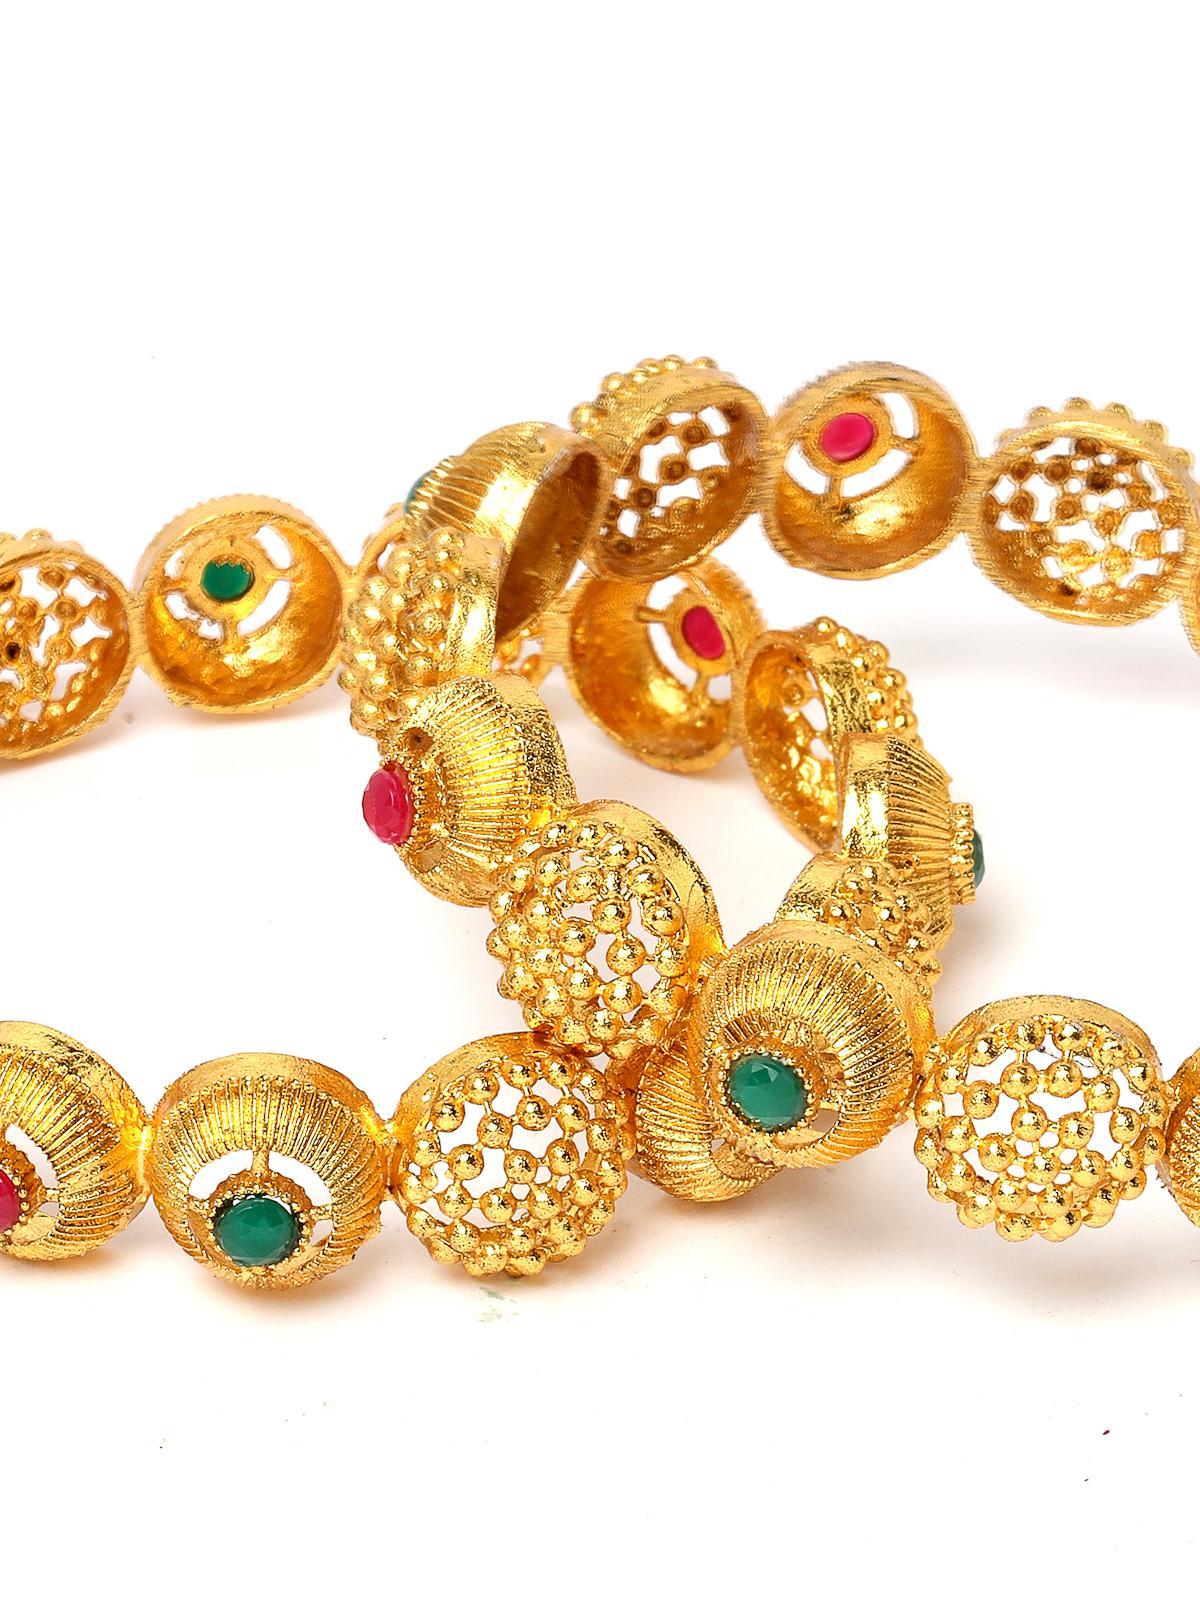
Sukkhi Traditional Wear Gold Plated Red And Green Color Bracelet Bangle Set Jewellery for Women & Girls|Set of 2 Latest Design|Birthday Anniversary Gift for Women|B105918_2.6
Type: Bracelets & Bangles
Brand: Sukkhi
Price: Rs. 305
 Celebrate tradition with the Sukkhi Traditional Wear Gold Plated Bracelet Bangle Set for Women & Girls. This set of two showcases the richness of red and green hues, featuring the latest design trends. The gold-plated finish adds an opulent touch to any ensemble. Sized at 2.4, 2.6 and 2.8, these bracelets make for a perfect birthday or anniversary gift, honoring cultural elegance and timeless beauty for the special women in your life with a set that's both traditional and versatile.Disclaimer:There may be slight variation in shade and colour due to photographic effects and monitor settings
Included: 2 Bangles